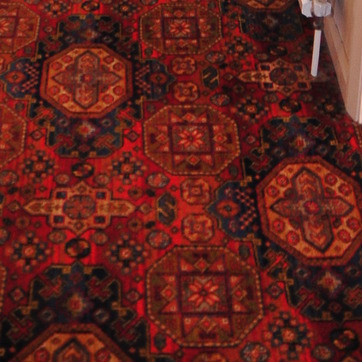
Material: carpet